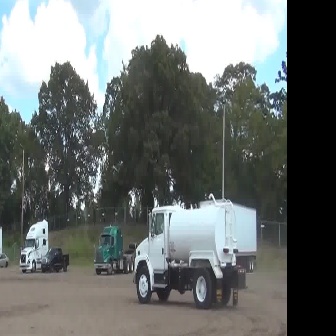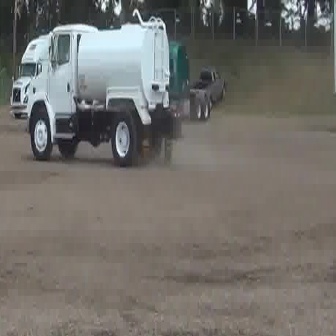
  Please identify the target specified by the bounding box [131,191,247,307] in the first image and locate it in the second image. Return the coordinates in [x_min,y_min,x_max,y_max] format.
Answer: [23,5,183,165]